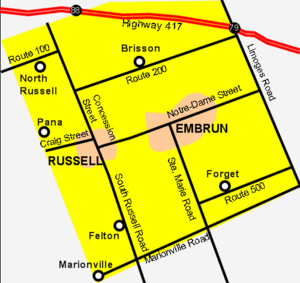
Russell est un canton dans les Comtés unis de Prescott et Russell.